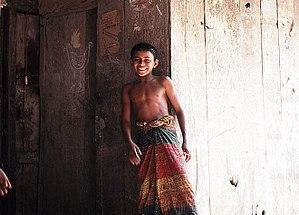
pagne tubulaire noué, porté par un adolescent au Bengale.
Le sarong est une pièce de tissu rectangulaire d'au moins un mètre de large dont on a cousu ensemble les deux petits côtés de façon à former un étui cylindrique. C'est un vêtement simple, et mixte, porté par les femmes, les hommes ou les enfants. Il peut être noué sur le côté, devant, ou simplement enroulé sur lui-même à la ceinture. Le sarong est couramment et traditionnellement porté en Asie du Sud et Asie du Sud-Est.